American Jihad

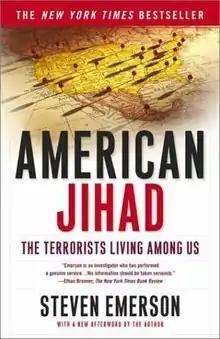

American Jihad: The Terrorists Living Among Us is a book by investigative journalist Steven Emerson, aiming to document the clandestine activities of Islamic terrorist groups such as Hamas in the United States.